Deke Dickerson

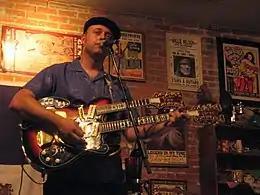
Deke Dickerson in 2008

Derek "Deke" Dickerson (born 3 June 1968) is an American singer, songwriter, guitarist and film composer.